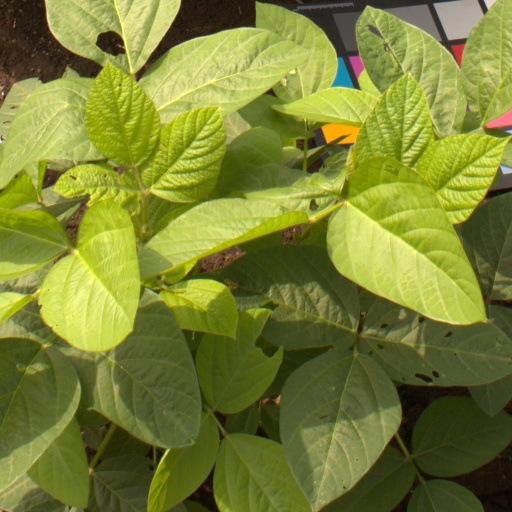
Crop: soybean